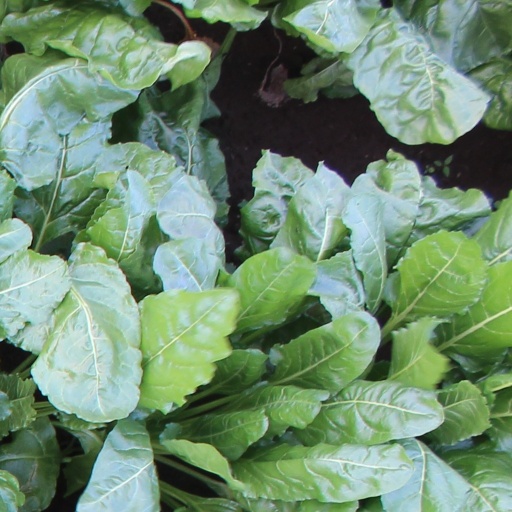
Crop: sugar beet